2006 Asia Futsal Cup

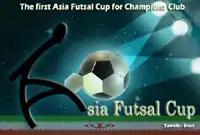

The 2006 Asia Futsal Cup was the trial edition AFC Futsal Club Championship. It was held in Saveh, Iran between March 7 and March 12, 2006.